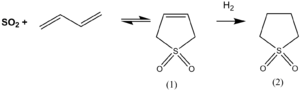
Le sulfolane, ou sulfone de tétraméthylène, est un composé organique soufré de formule chimique (CH₂)₄SO₂. Il se présente sous la forme d'un solide blanc inodore hygroscopique qui fond à 27,4 °C pour donner un liquide incolore utilisé industriellement comme solvant pour la distillation extractive ou comme milieu réactionnel pour certaines réactions chimiques. Il s'agit d'un solvant aprotique très soluble dans l'eau. Il a été développé dans les années 1960 par la Shell Oil Company, filiale américaine du groupe Shell, comme solvant pour purifier le butadiène.